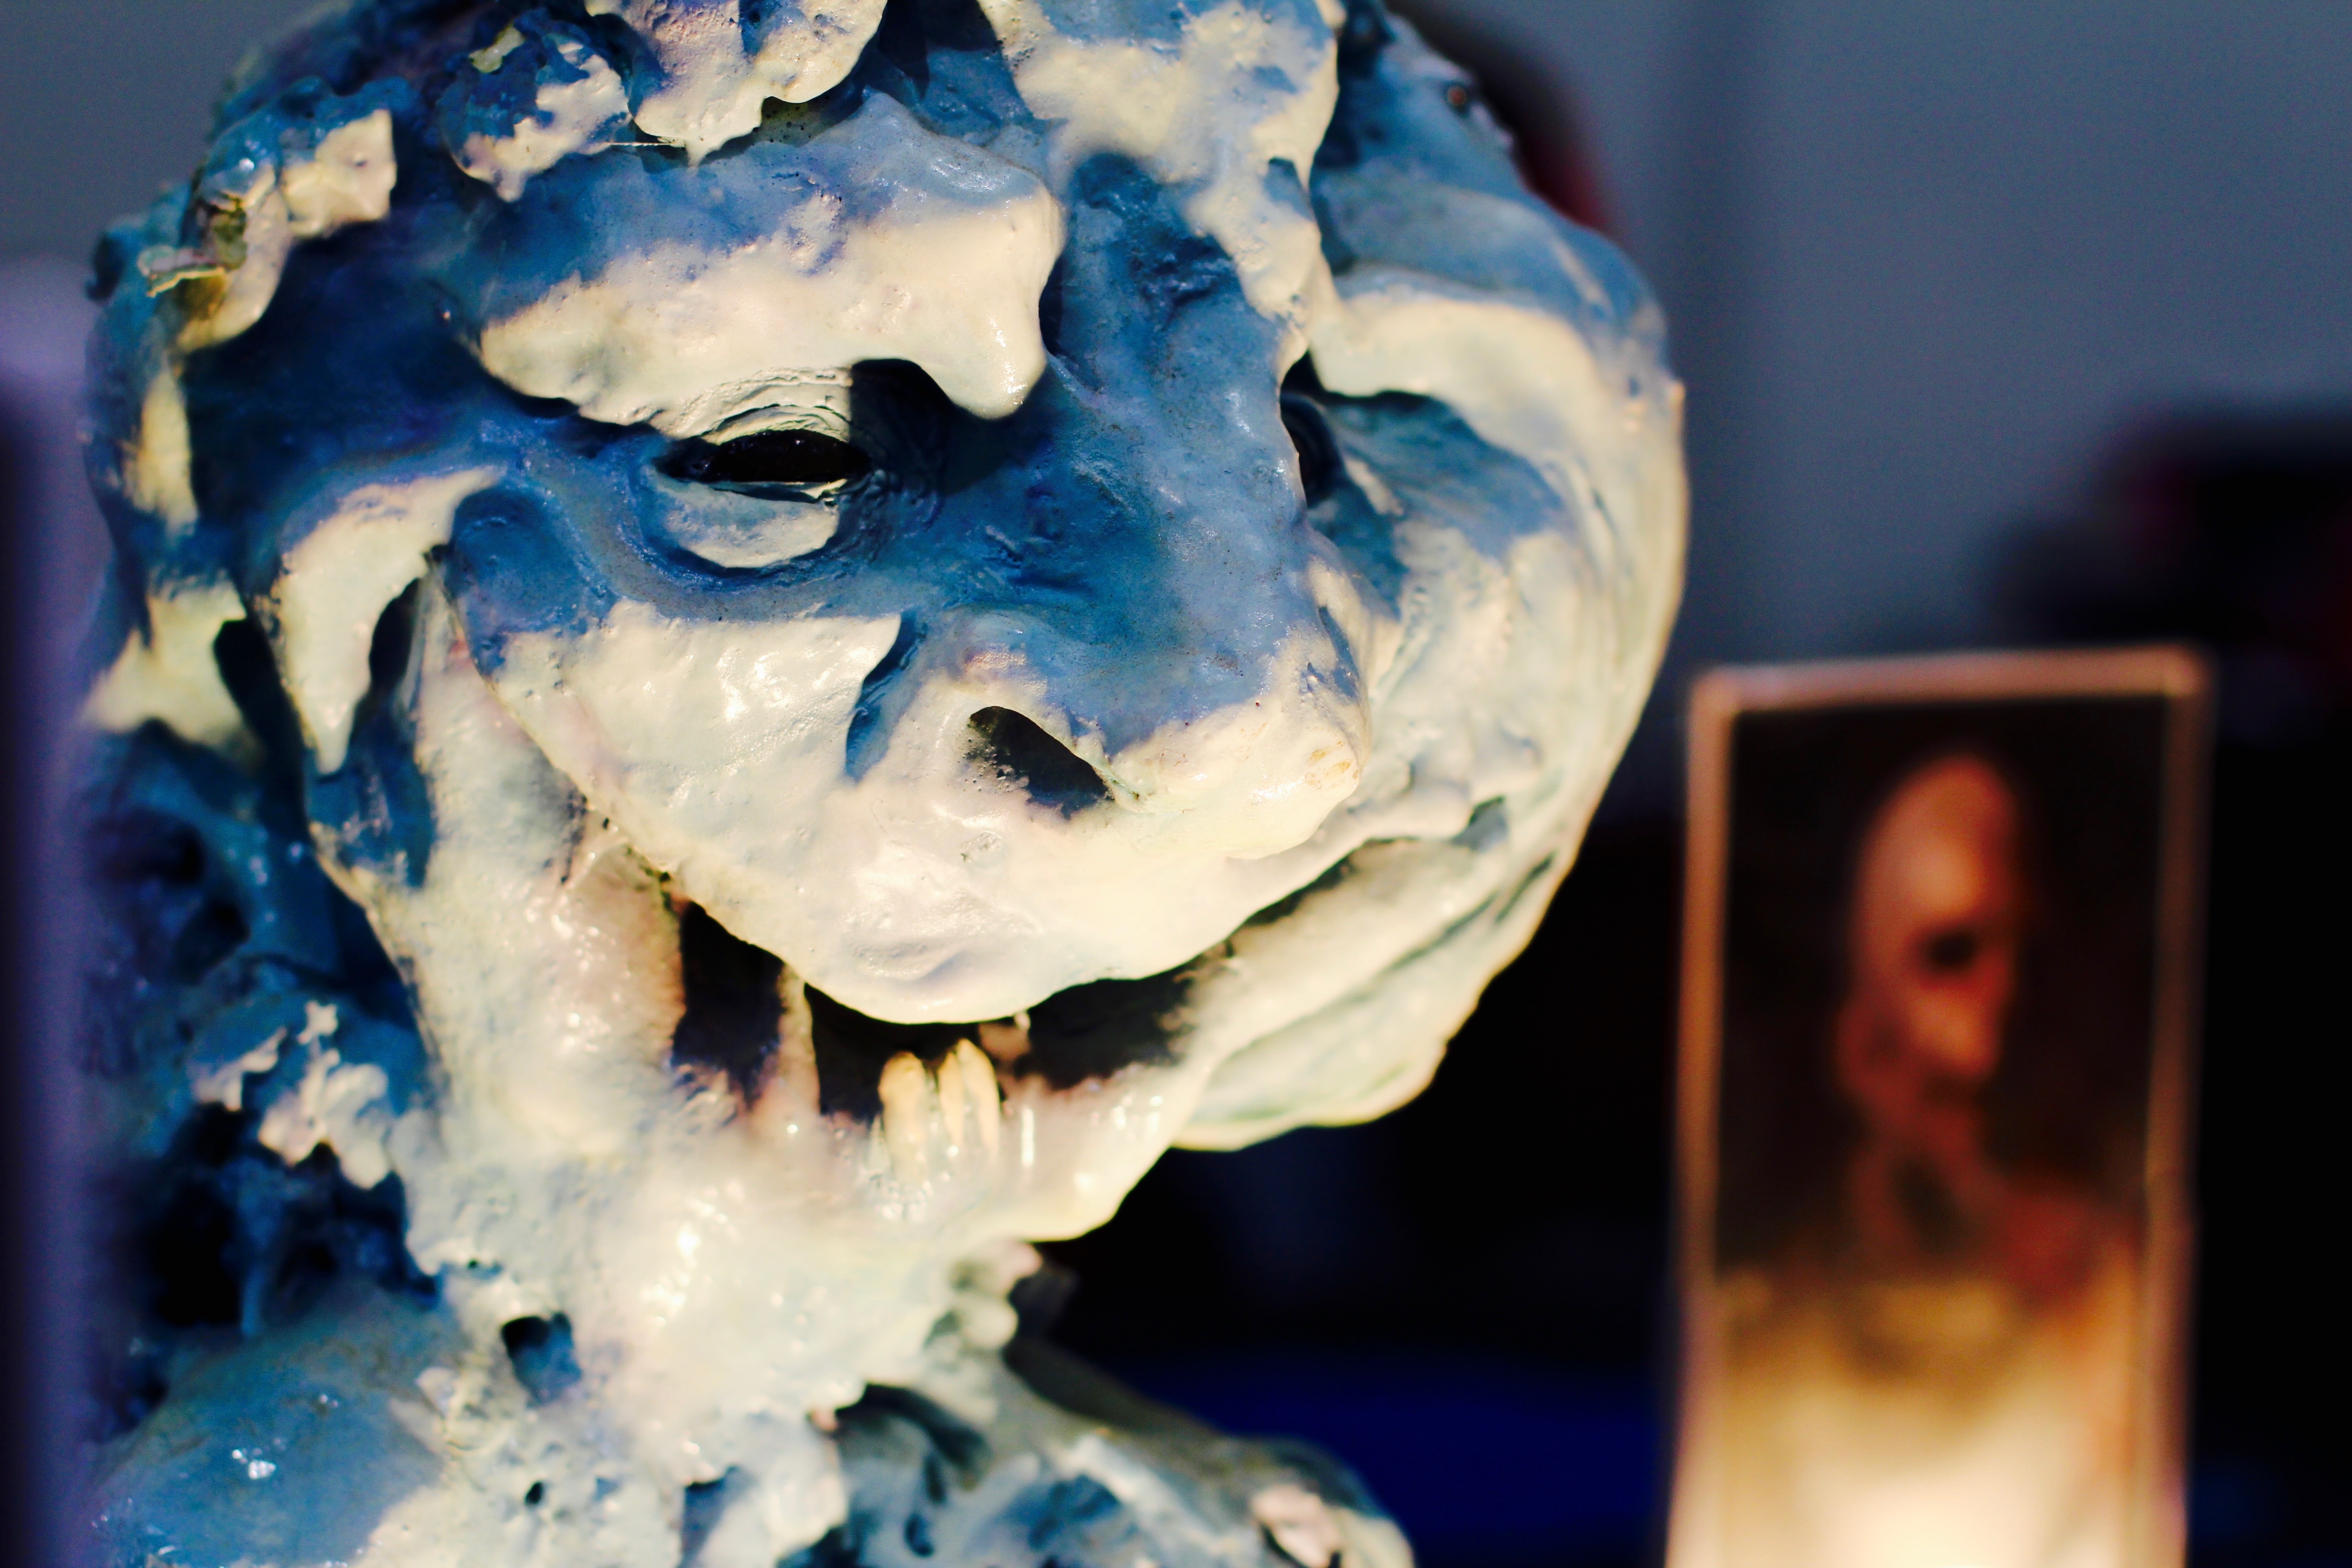
blue, sculpture, cosplay, art, figure, monster, event, comic, comiccon, fair, dortmund, convention, mythical creatures, special effects, fictional character